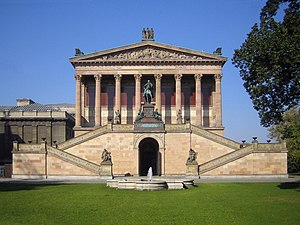
Alte Nationalgalerie
"Alte Nationalgalerie på Museumsinsel i Berlin viser de vigtigste værker fra det nittende århundrede fra samlingen til Stiftung Preussischer Kulturbesitz. Hertil hører værker fra klassicismen og romantikken, Biedermeier, fransk ekspressionisme og tidlig tysk impressionisme. Til de vigtigste værker hører blandt andet Friedrichs ""Mönch am Meer"", Menzels ""Eisenwalzwerk"" og de såkaldte ""Prinzessinnengruppe"", et dobbeltbillede af prinsessene Louise og Friederike af Preussen, af billedhuggeren Johann Gottfried Schadow.